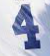
Number: 4